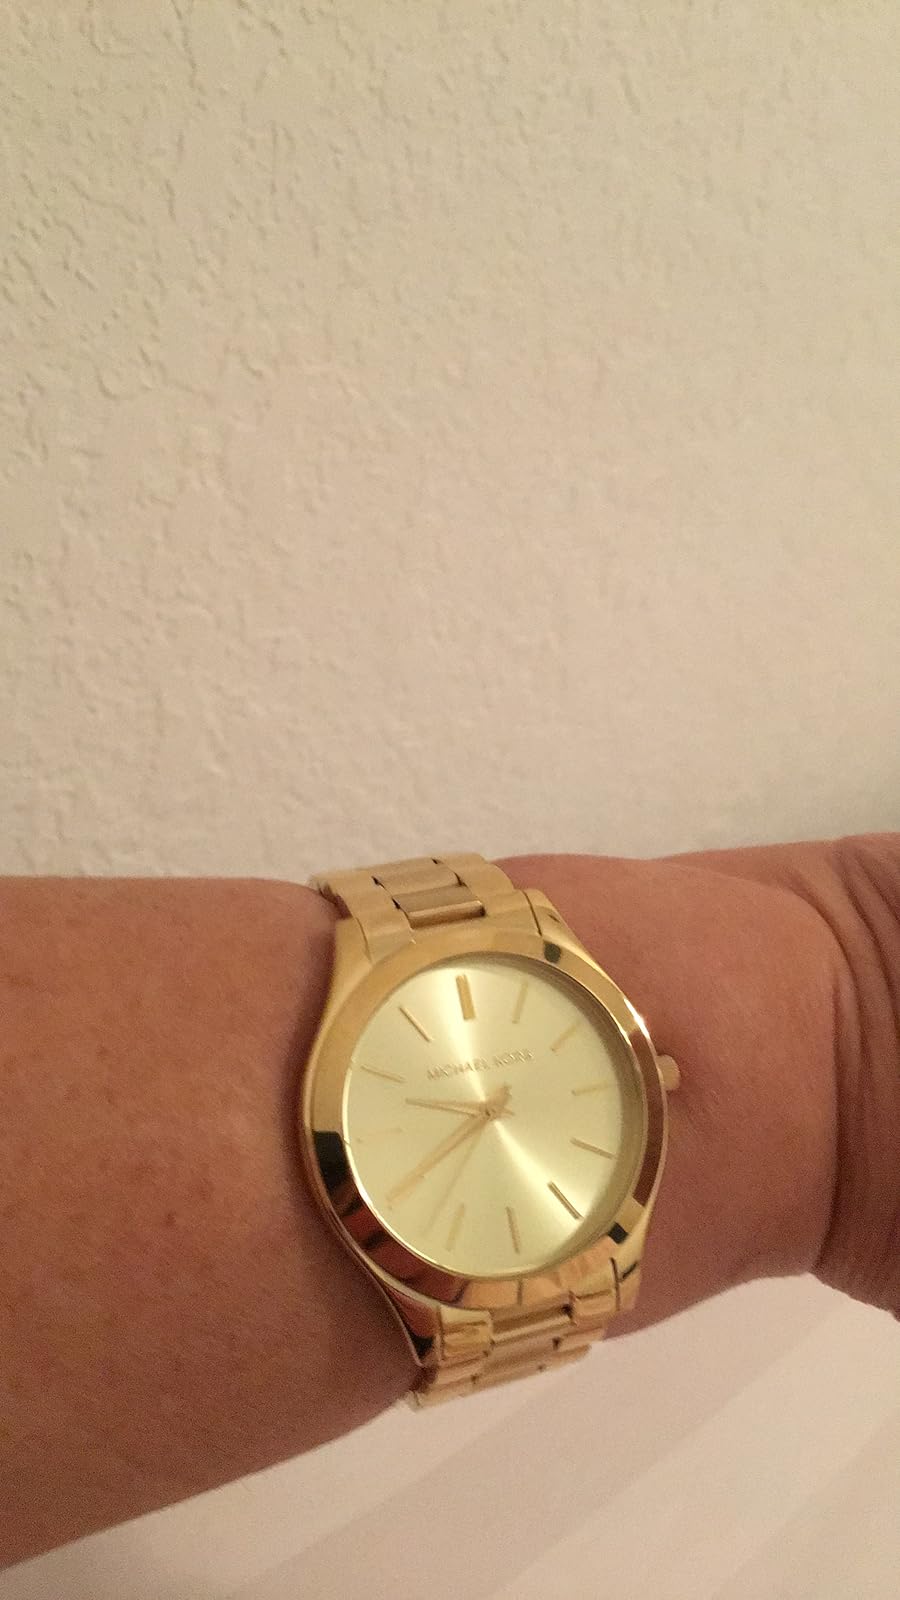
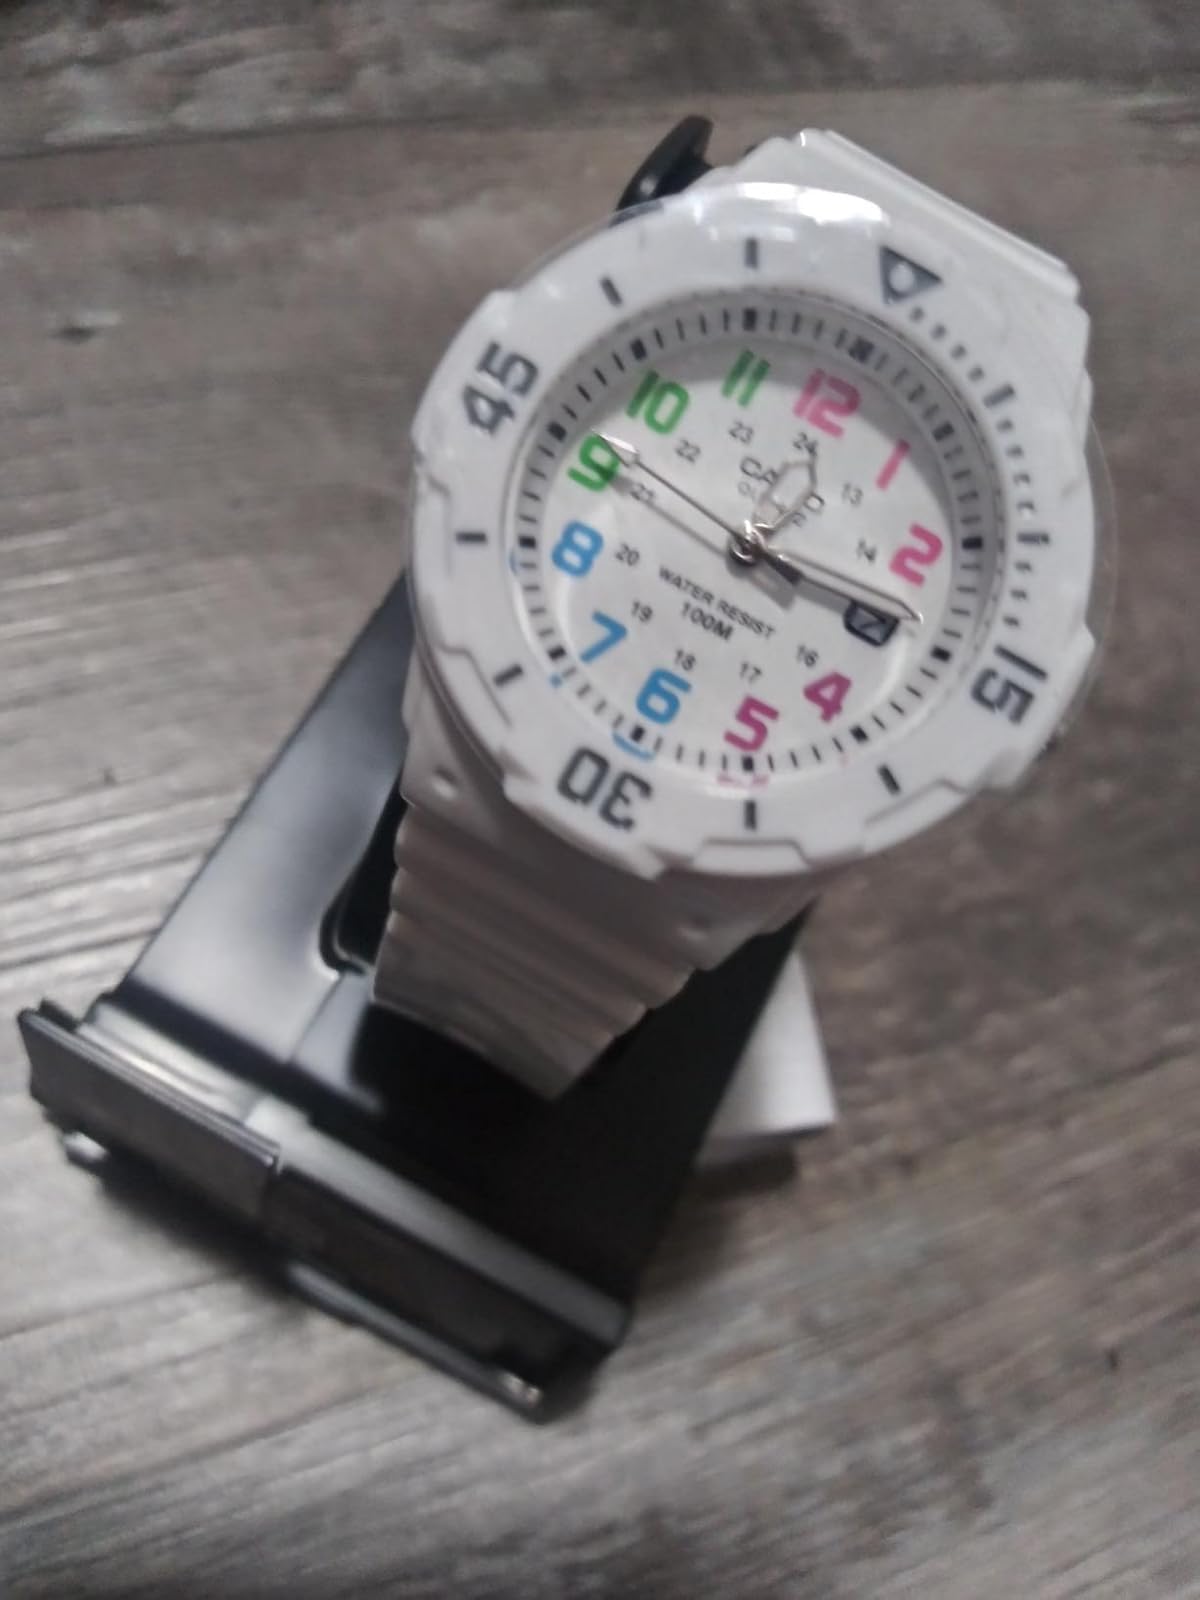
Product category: accessories_watch
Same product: no